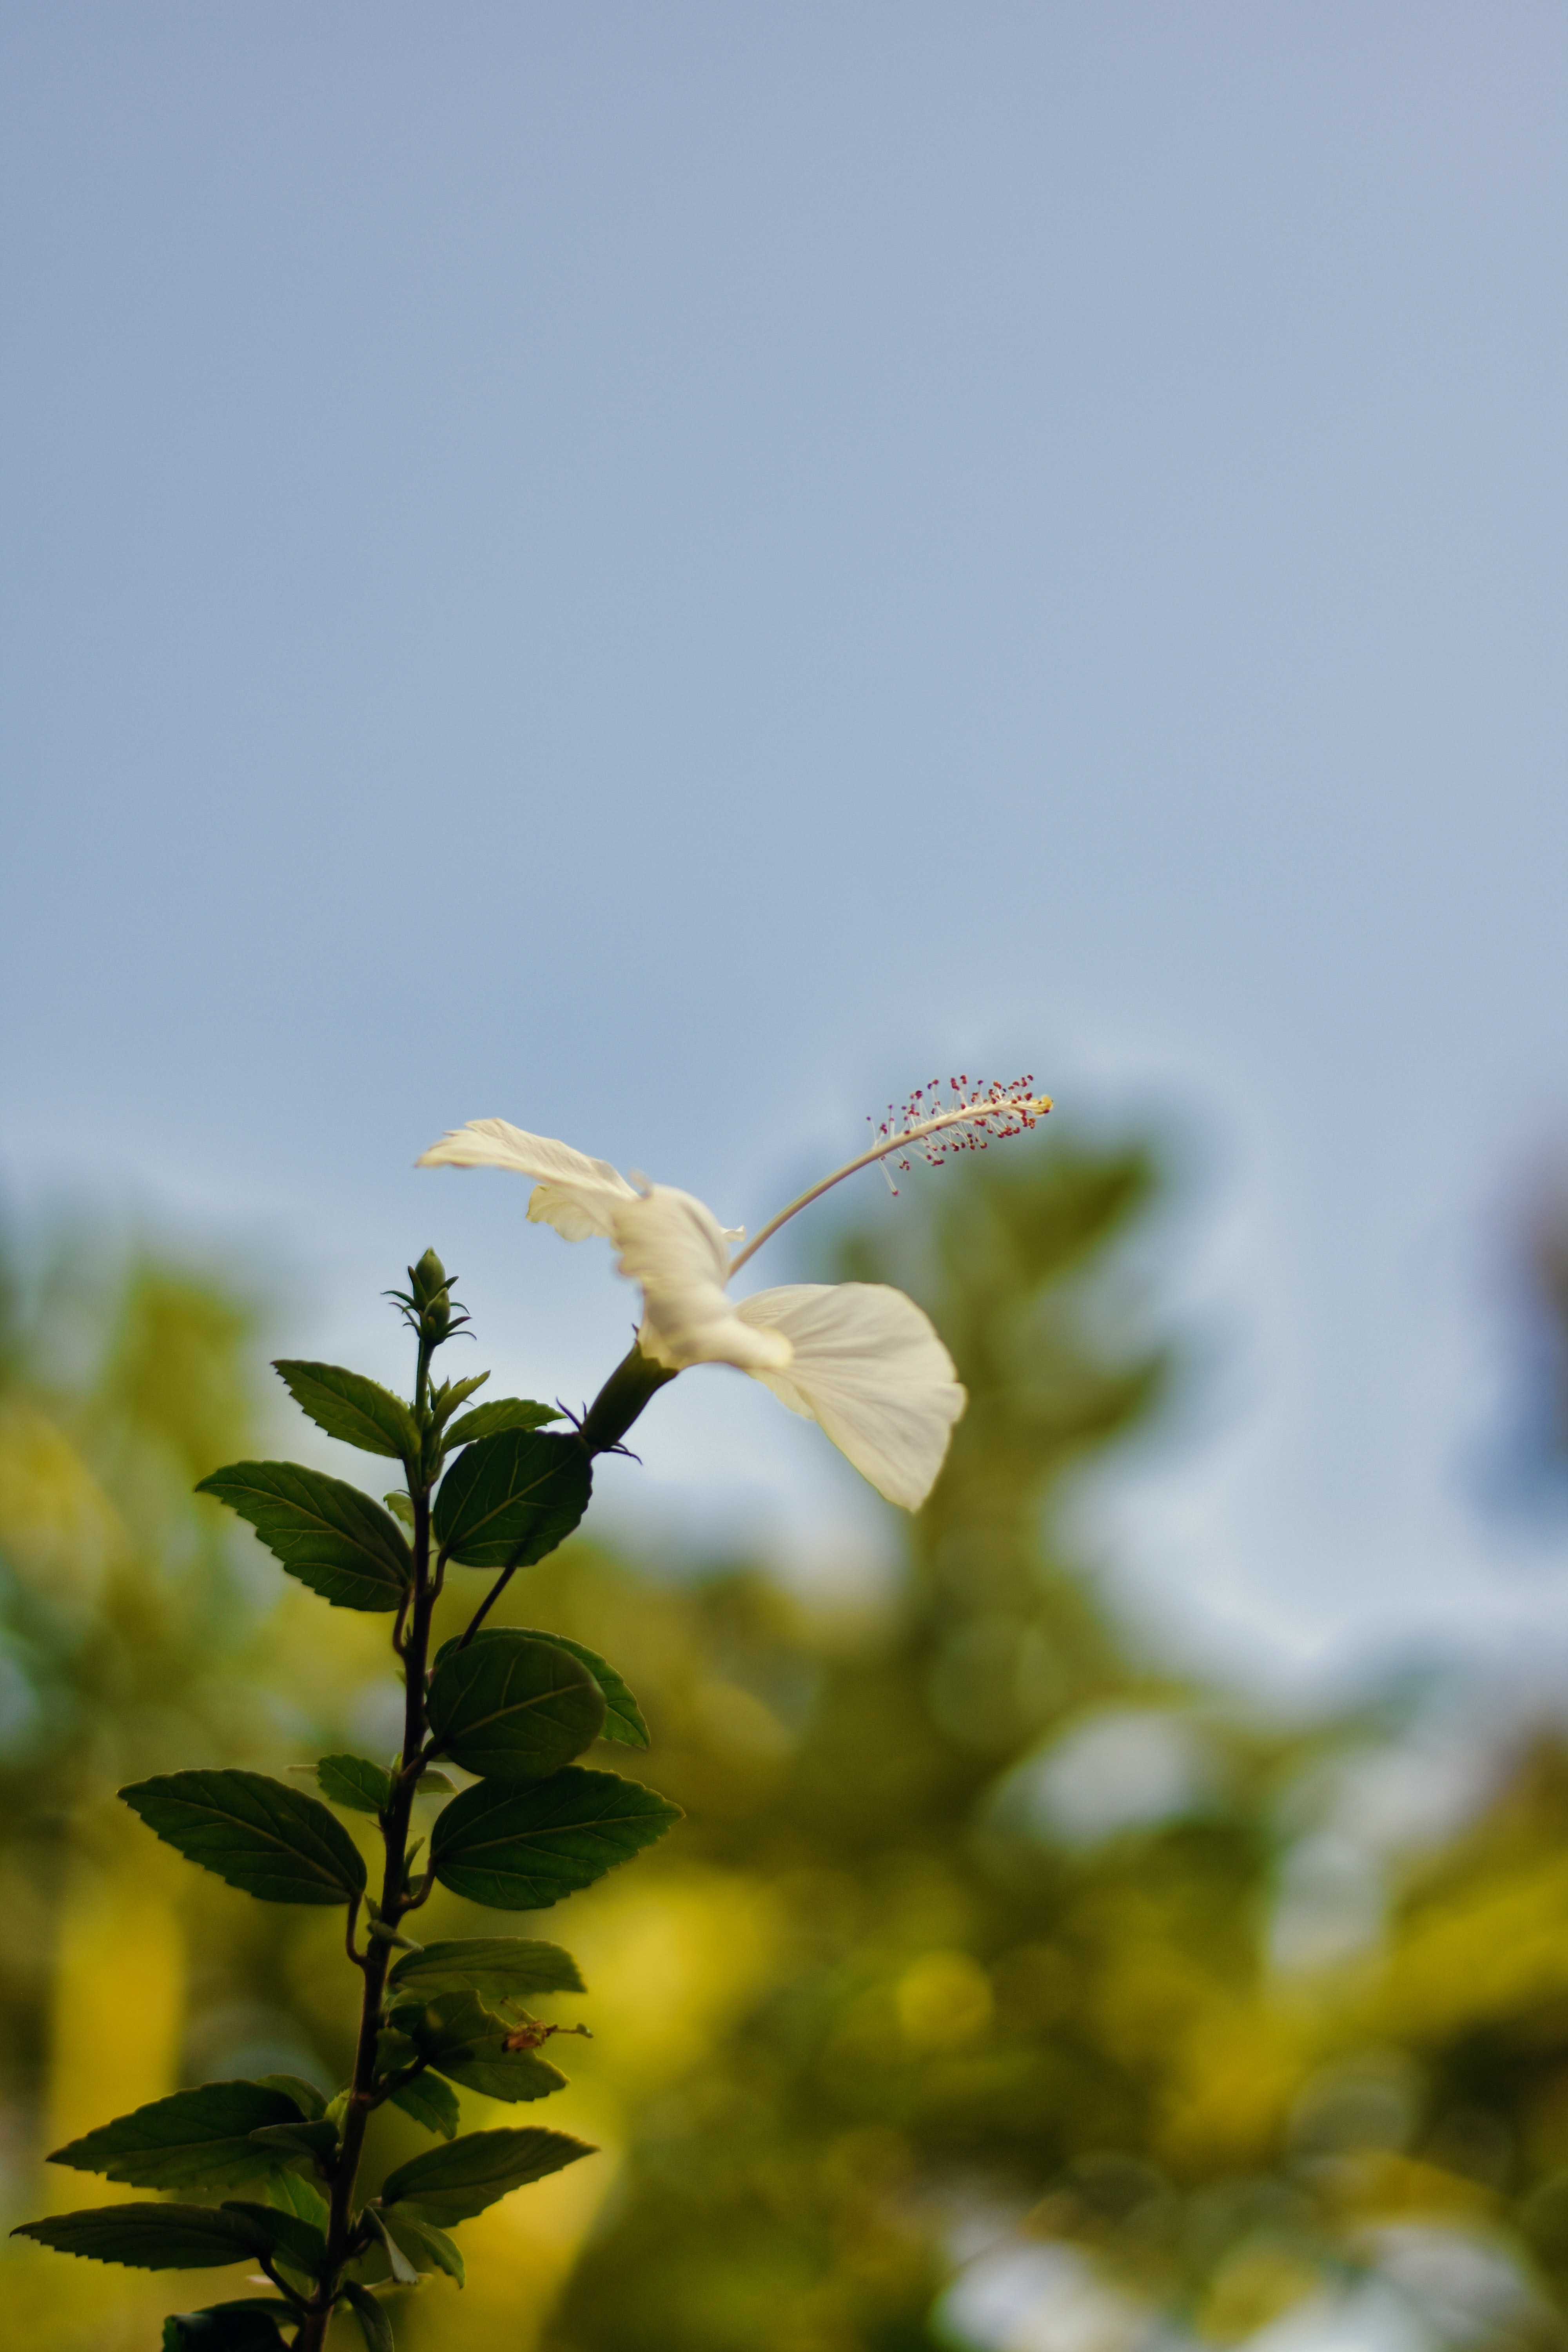
natural, flower, sky, plant, cloud, beak, petal, twig, wing, bird, flowering plant, seabird, natural landscape, tree, insect, macro photography, wildflower, grass, egret, wildlife, feather, pollinator, charadriiformes, art, shrub, Pedicel, plant stem, herbaceous plant, rose family, lari, blossom